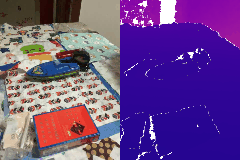
Label: boat